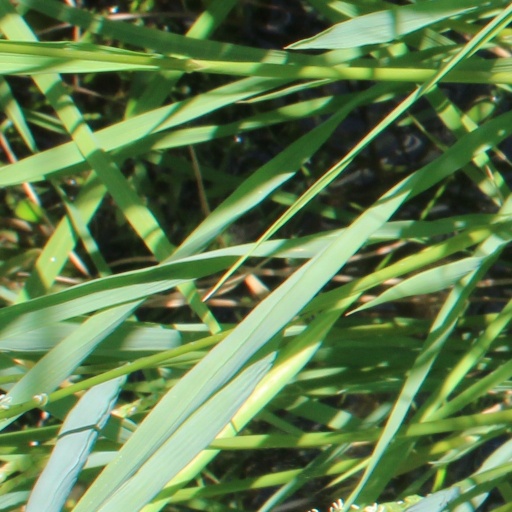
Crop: rice